Dorchester North Burying Ground

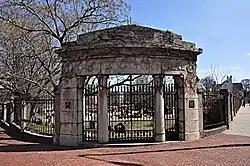

The Dorchester North Burying Ground (or "First Burying Ground in Dorchester") is a historic graveyard at Stoughton Street and Columbia Road in the Dorchester neighborhood of Boston, Massachusetts.